Ezechiel N'Douassel

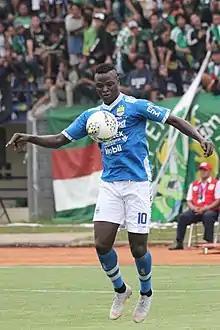
N'Douassel in 2018

He was also the top scorer for Persib in 2018 season with 17 goals, and retained by the club until 2020. He scored quattrick in a match against PSM Makassar on 22 December 2019.